Francis Davies (British Army officer)

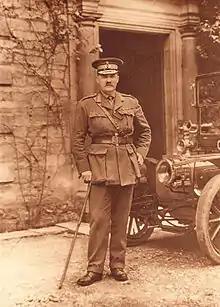
Davies in France, 1916.

Davies was commissioned as a second lieutenant into the part time 4th (Worcestershire Militia) Battalion, Worcestershire Regiment in July 1881. He transferred from the Worcesters to a Regular Army commission in the Grenadier Guards, the same regiment in which his father and grandfather had served, as a lieutenant in May 1884.